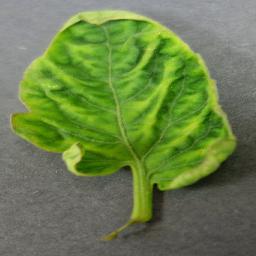
Label: Tomato___Tomato_Yellow_Leaf_Curl_Virus